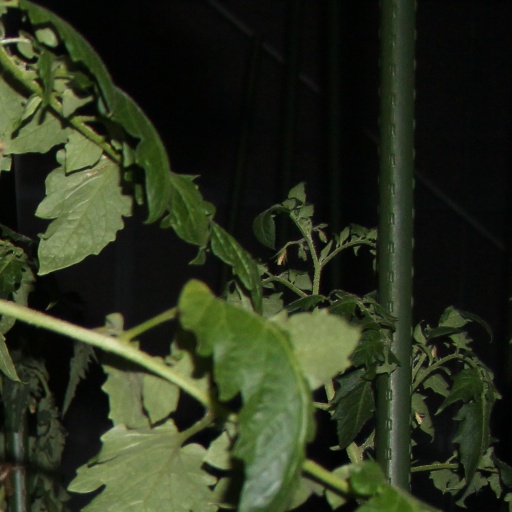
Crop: tomato